Murder of David Amess

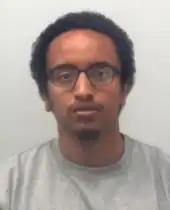
Mugshot of Ali Harbi Ali

Counter-terrorist police officers were involved in the early stages of the investigation. Essex Police said that a "25-year-old man was quickly arrested after officers arrived at the scene on suspicion of murder and a knife was recovered". Ali Harbi Ali, from Kentish Town, North London, was arrested at the scene.